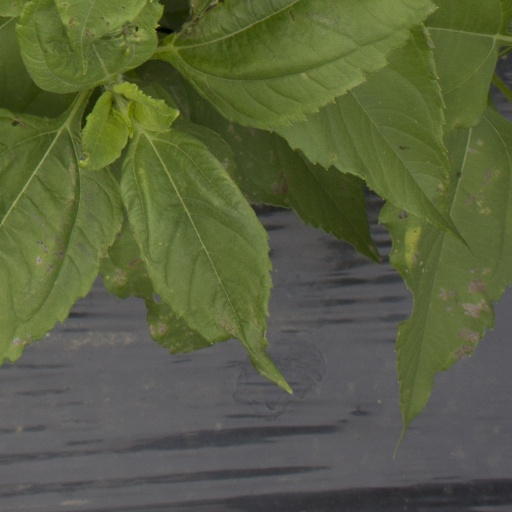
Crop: Jerusalem artichoke